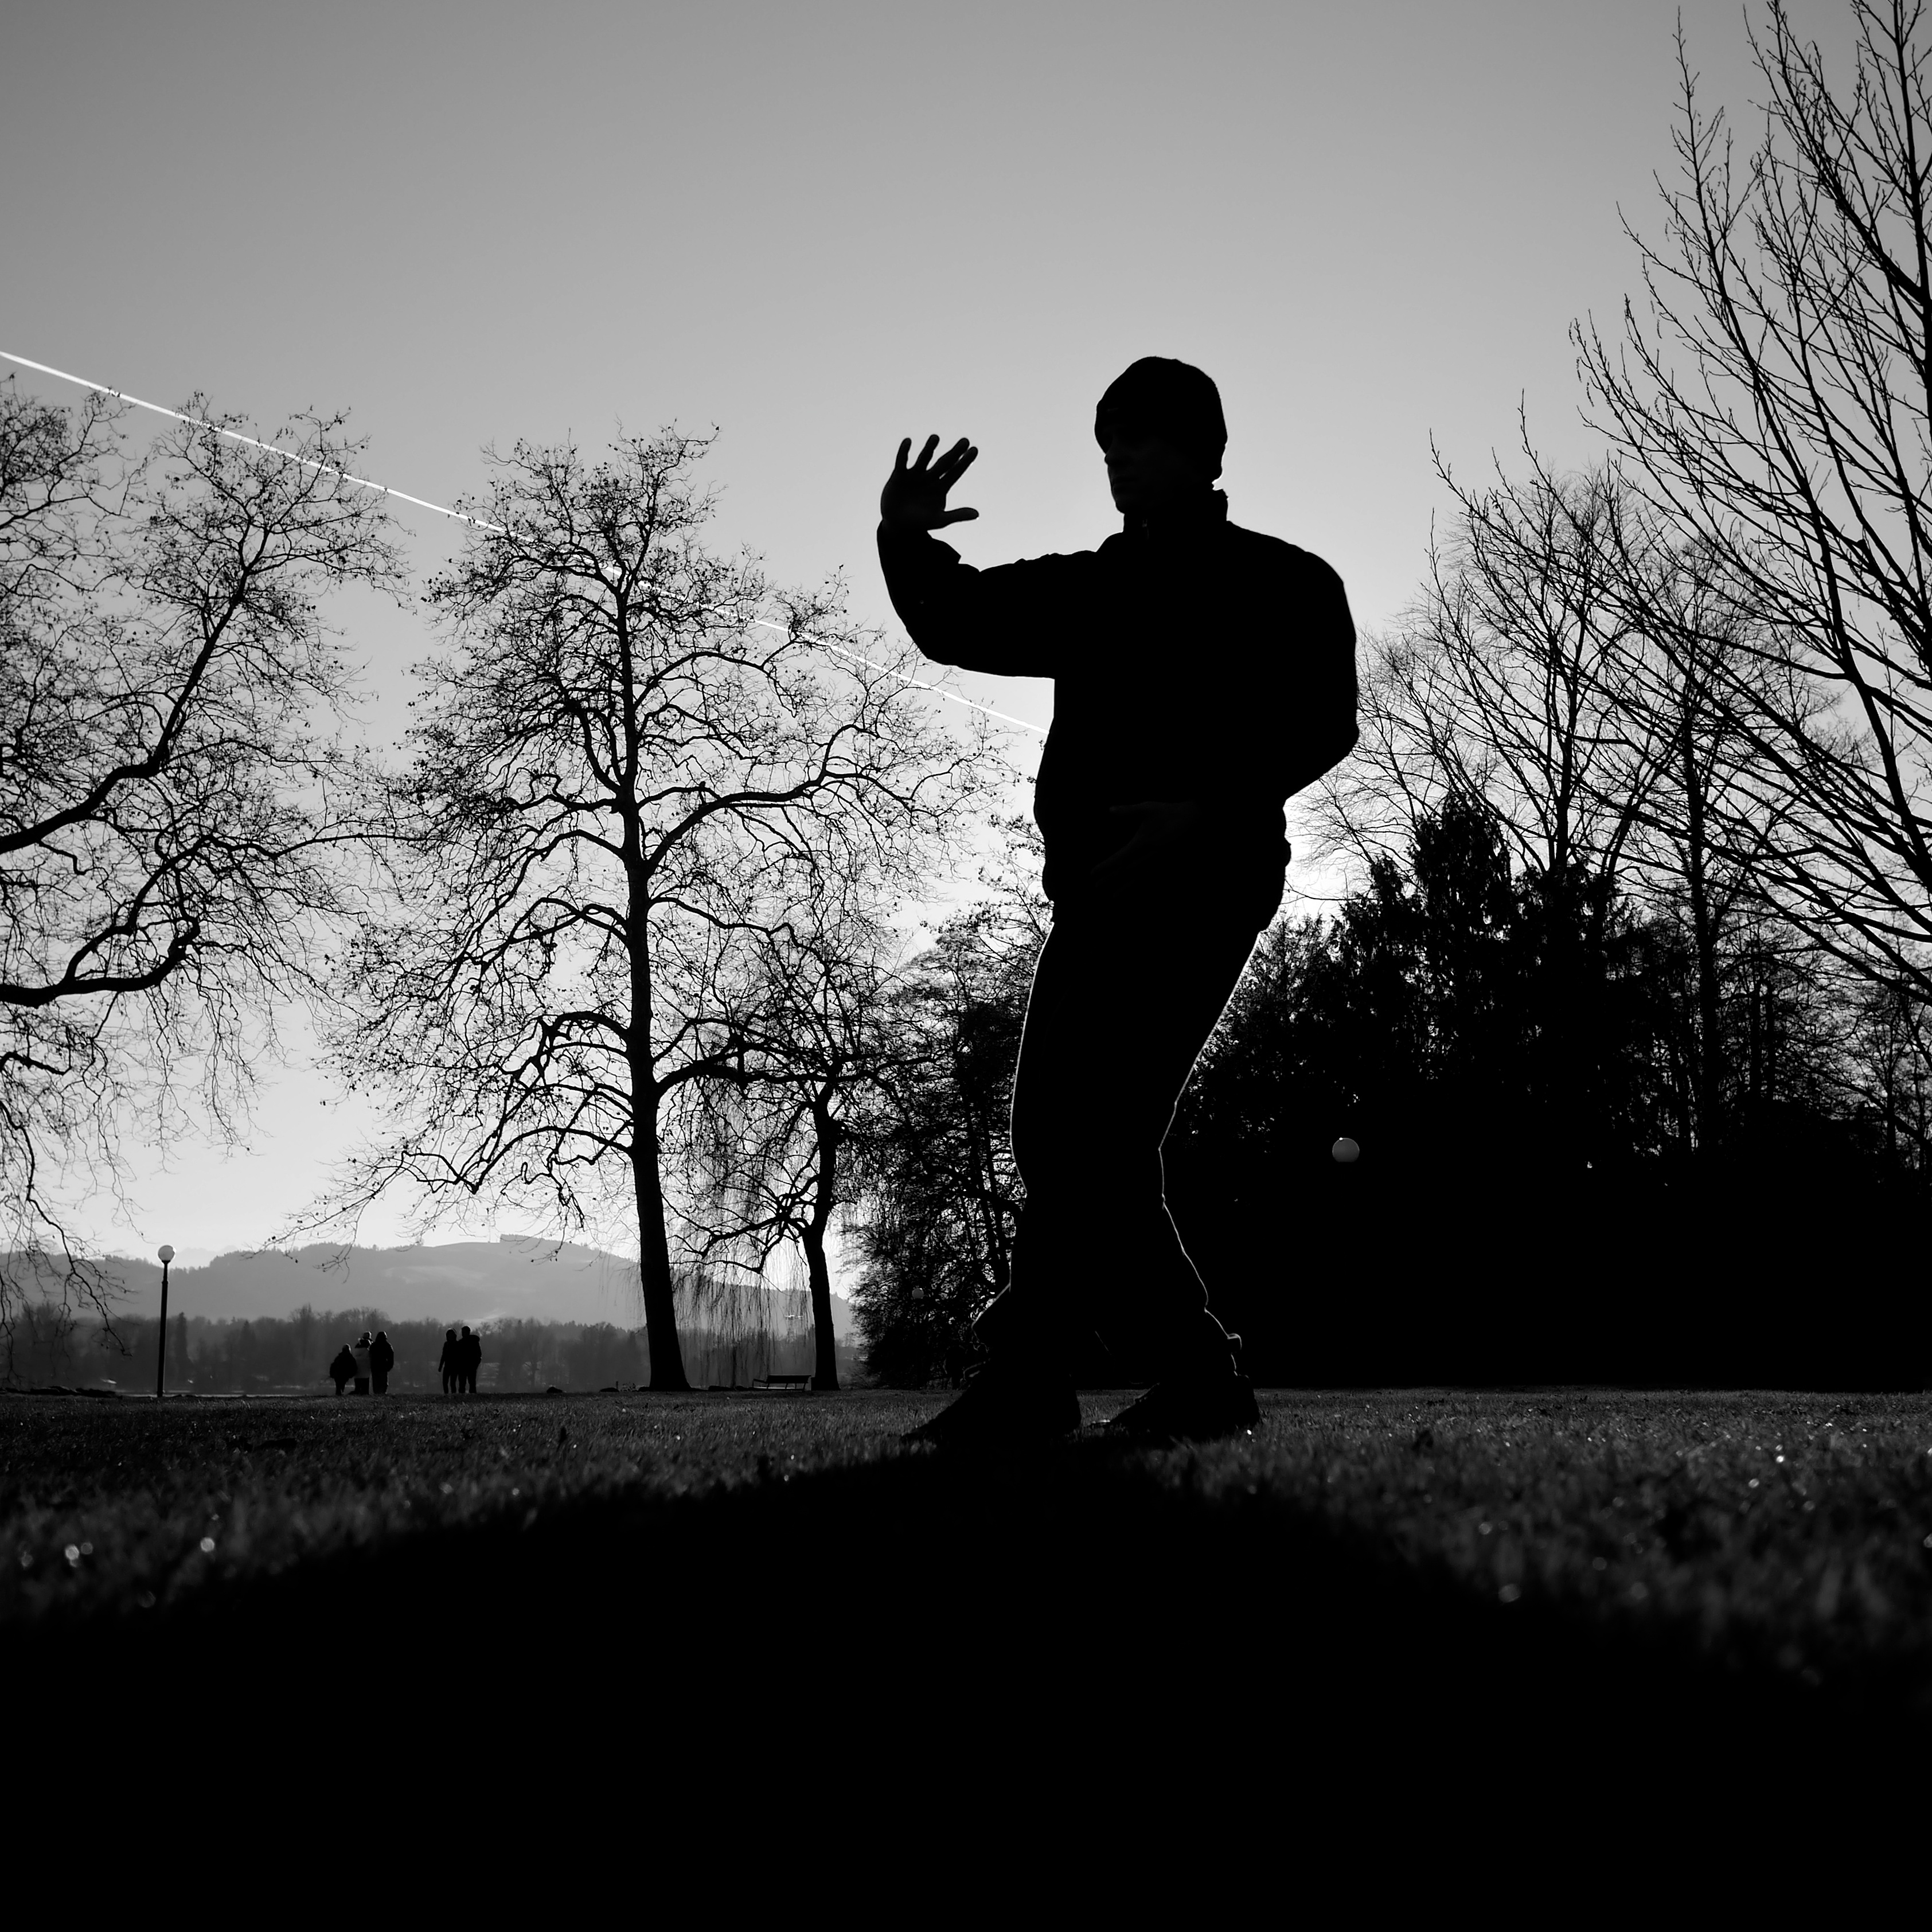
silhouette, black and white, white, street, photography, ebook, training, darkness, black, monochrome, streetphotography, flickr, thomas, video, olympus, photograph, omd, fuji, leica, emotion, monochrom, leuthard, hcb, thomasleuthard, monochrome photography